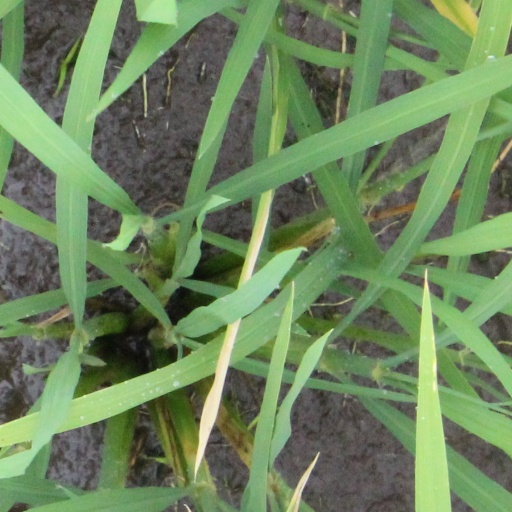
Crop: rice